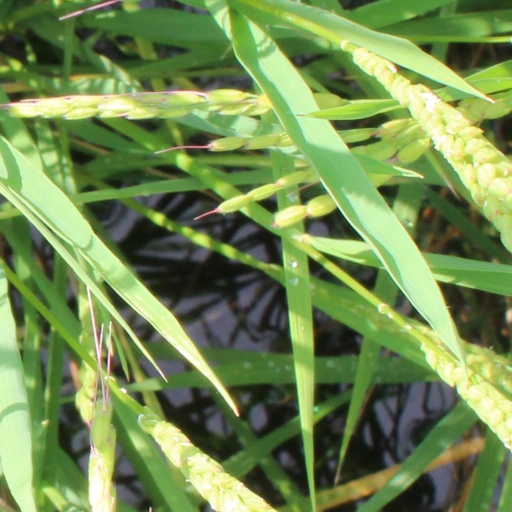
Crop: rice